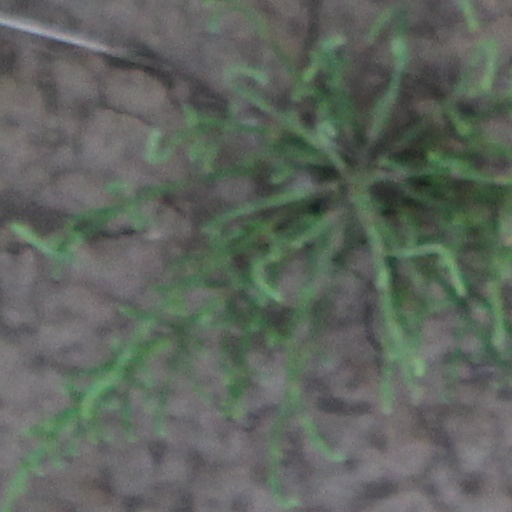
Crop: wheat